Elva (car manufacturer)

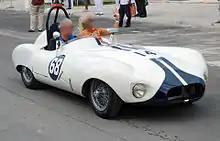
Late Elva Mk IIa (No. 100/49, 1957), a transition model which shares much of the Mk III's design

Frank Nichols's intention was to build a low-cost sports/racing car, and a series of models were produced between 1954 and 1959.